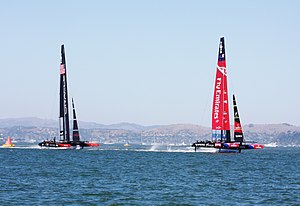
Matchrace
Matchrace under America's Cup.
Matchrace er betegnelsen for duel-kapsejlads mellem sejlbåde.